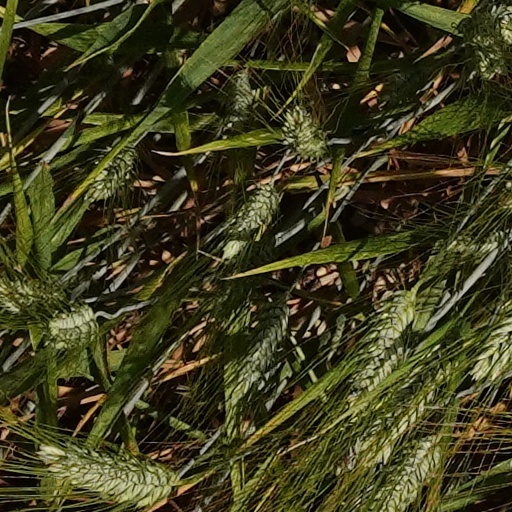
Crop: wheat